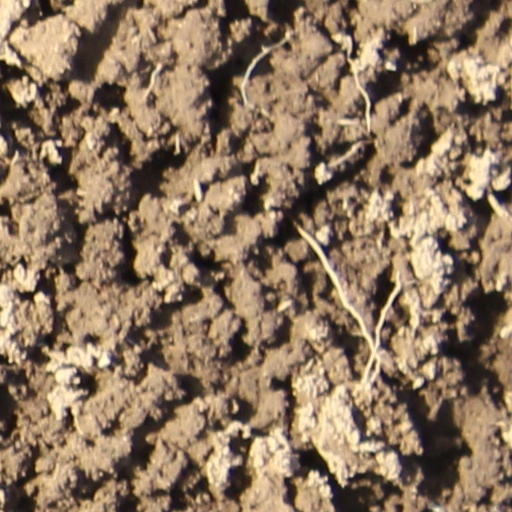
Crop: wheat